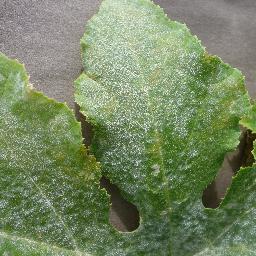
Label: Squash___Powdery_mildew